Ignacy Domeyko

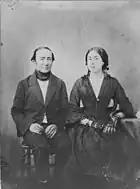
Domeyko; wife, Enriqueta Sotomayor y Guzmán, 1854

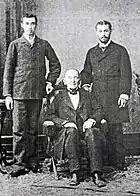
Domeyko, sons

Ignacy Domeyko was born in the then Russian partition of the former Polish–Lithuanian Commonwealth, at Niedźwiadka Wielka Manor (Bear Cub Manor) near Nieśwież, Minsk Governorate, Imperial Russia (now Karelichy district, Belarus). The Domeyko family held the Polish coat of arms. Ignacy's father, Hipolit Domeyko, who was president of the local land court, died when Ignacy was seven years old; the boy's uncles then served as his guardians.